Rhine campaign of 1796

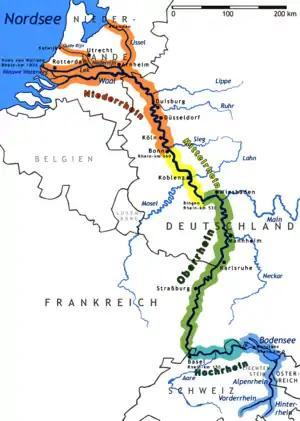
Map of the river Rhine shows Düsseldorf and the rivers Sieg and Lahn in the north, Strasbourg and Mannheim in the south. Both sides viewed the Rhine as the main geographic asset, the natural border between the combatants. The state that controlled the Rhine crossings controlled access to the other state.

The Rhine formed the boundary between the German states of the Holy Roman Empire and its neighbors. Any attack by either party required control of the crossings. The river began in the Swiss canton of Graubünden (also called the Grisons) near Lake Toma and flowed along the Alpine region bordered by Liechtenstein, northward into Lake Constance, where it traversed the lake. From Lake Constance, the river left the lake at Stein am Rhein and flowed westerly along the border between the German states and the Swiss cantons. The stretch between Stein am Rhein and Basel, called the High Rhine, cut through steep hillsides only near the Rhine Falls and flowed over a gravel bed; in such places as the former rapids at Laufenburg, or after the confluence with the even larger Aare below Koblenz, Switzerland, it moved in torrents.